Simon Cadell

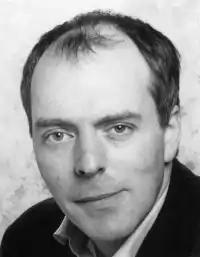
Undated publicity photograph

Simon John Cadell (19 July 1950 – 6 March 1996) was a classically trained English actor, best known for his portrayal of Jeffrey Fairbrother in the first five series of the BBC situation comedy "Hi-de-Hi!".